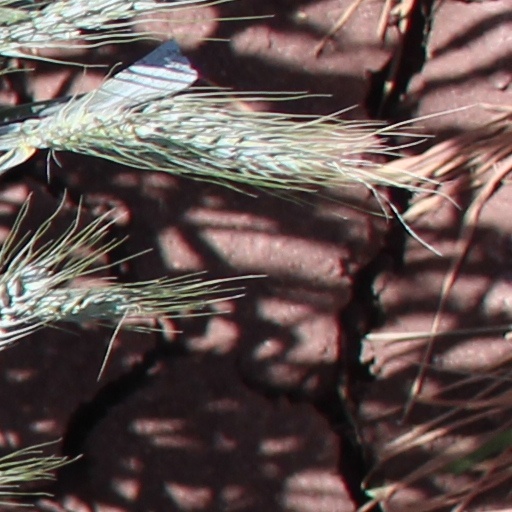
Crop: wheat